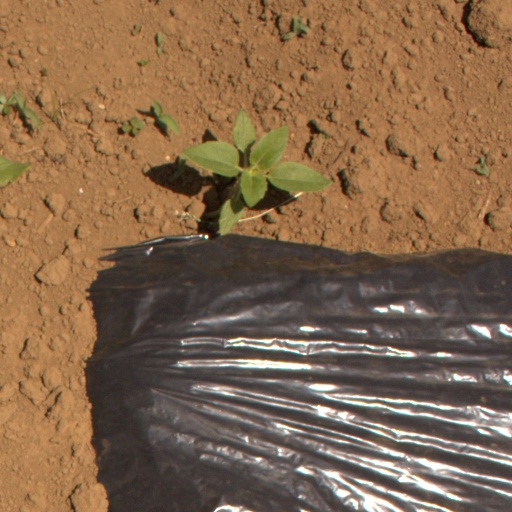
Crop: Jerusalem artichoke